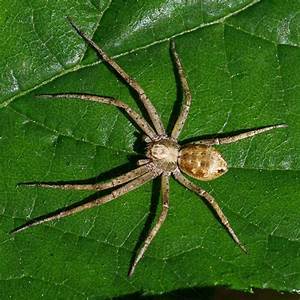
Label: spider